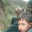
Label: boy